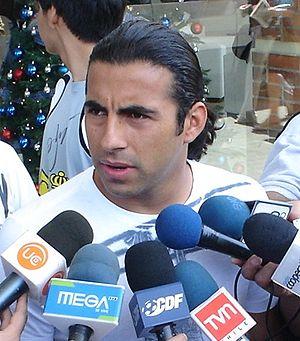
Claudio Maldonado, né le 3 janvier 1980 à Curicó au Chili, est un footballeur chilien qui évolue au poste de milieu de terrain.